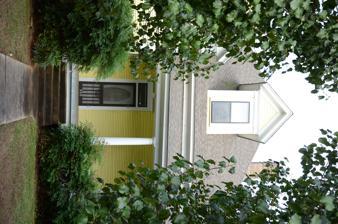
Building: Elbert W. Holt House
Country: United States of America
Year built: 1910
Historic house in Arkansas, United States United States historic place Elbert W. Holt House U.S. National Register of Historic Places Location in Arkansas Show map of Arkansas Location in United States Show map of the United States Location 902 N. Main St., Nashville, Arkansas Coordinates 33°57′35″N 93°51′11″W / 33.95972°N 93.85306°W / 33.95972; -93.85306 Area 1.7 acres (0.69 ha) Built 1910 ( 1910 ) Built by Elbert W. Holt Architectural style Colonial Revival NRHP reference No. 84000901 Added to NRHP September 20, 1984 The Elbert W. Holt House is a historic house at 902 North Main Street in Nashville, Arkansas , U.S. It is a 1½ story wood-frame structure, roughly rectangular in shape, with a hip roof and five projecting gable sections. Although it is predominantly Colonial Revival in its styling, its massing and busy exterior are reminiscent of the Queen Anne period. The house was built in 1910 by Elbert Holt, a local builder of some reputation (probably best known for building the Howard County Courthouse ), to be his own home. Both the exterior and interior have received only modest alteration since the house's construction. The house was listed on the National Register of Historic Places in 1984. See also Flavius Holt House , the home of Holt's uncle, located nearby on Kohler Street National Register of Historic Places listings in Howard County, Arkansas References